Flekkefjord Station

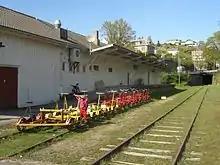
Flekkefjord Station in 2007

As the only proper station on the line, Flekkefjord was built in brick in Art Nouveau. The two-story building which was designed by Paul Armin Due had a ground floor with a ticket office, four offices and three waiting rooms. The second story was an apartment for the station master. Due chose to design the building symmetrically around the waiting room. It had arched windows and doors, curved corners and two round towers. This gave both a tight and soft form in organic interaction. It has been considered one of Due's best works of Art Nouveau. Beside the station there was a single story restaurant building. In addition to a large main building, the station had a freight building, a wharf, a locomotive and wagon depot, and a loading area. There were four tracks past the station, in addition to two track to the cargo area. The cargo building had room for three wagons. The locomotive depot had places for six steam locomotives.